Elvis Costello

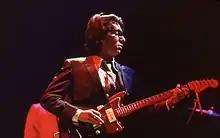
Costello onstage at Massey Hall, Toronto, April 1978

Most of the songs on "This Year's Model" were written while Costello was still working a full-time office job, before his first album was released. Among them was "(I Don't Want to Go to) Chelsea", which was released as the album's first single in early March 1978, reaching number 16 on the UK Singles Chart. The second single, "Pump It Up", which reached number 24, was written later, while Costello was on tour with other Stiff acts, in reaction to what he later called his "first exposure to idiotic rock and roll decadence". Upon release in March, "This Year's Model" entered the UK Albums Chart at number 4. The US version of the album dropped "(I Don't Want to Go to) Chelsea" and "Night Rally", a song written in response to the rise of the British National Front, and replaced them with "Radio Radio". The US release reached number 30 on the "Billboard" chart but spent fewer weeks on the chart than "My Aim Is True". "Radio Radio" was released as a non-album single in the UK in October 1978, where it reached number 29.